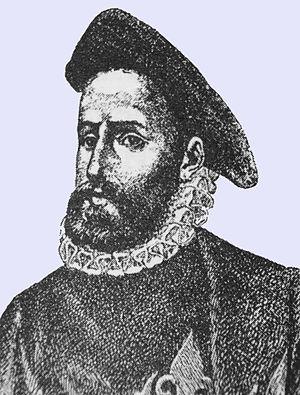
La province de La Rioja est une subdivision de l'Argentine située au nord-ouest du pays. Elle est limitée au nord-ouest par le Chili, à l'ouest par la province de San Juan, au sud par la province de San Luis à l'est par la province de Córdoba et au nord par la province de Catamarca.